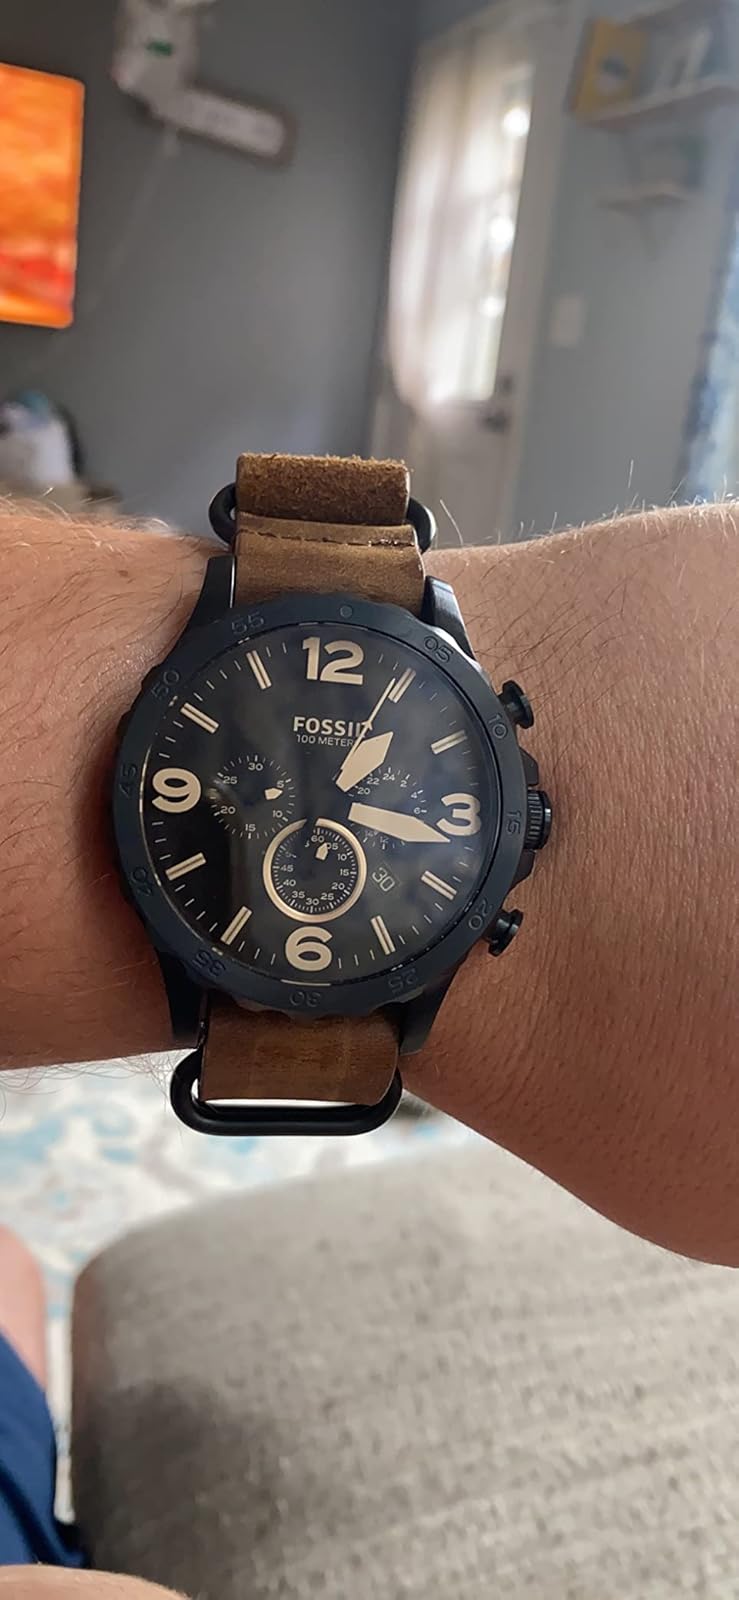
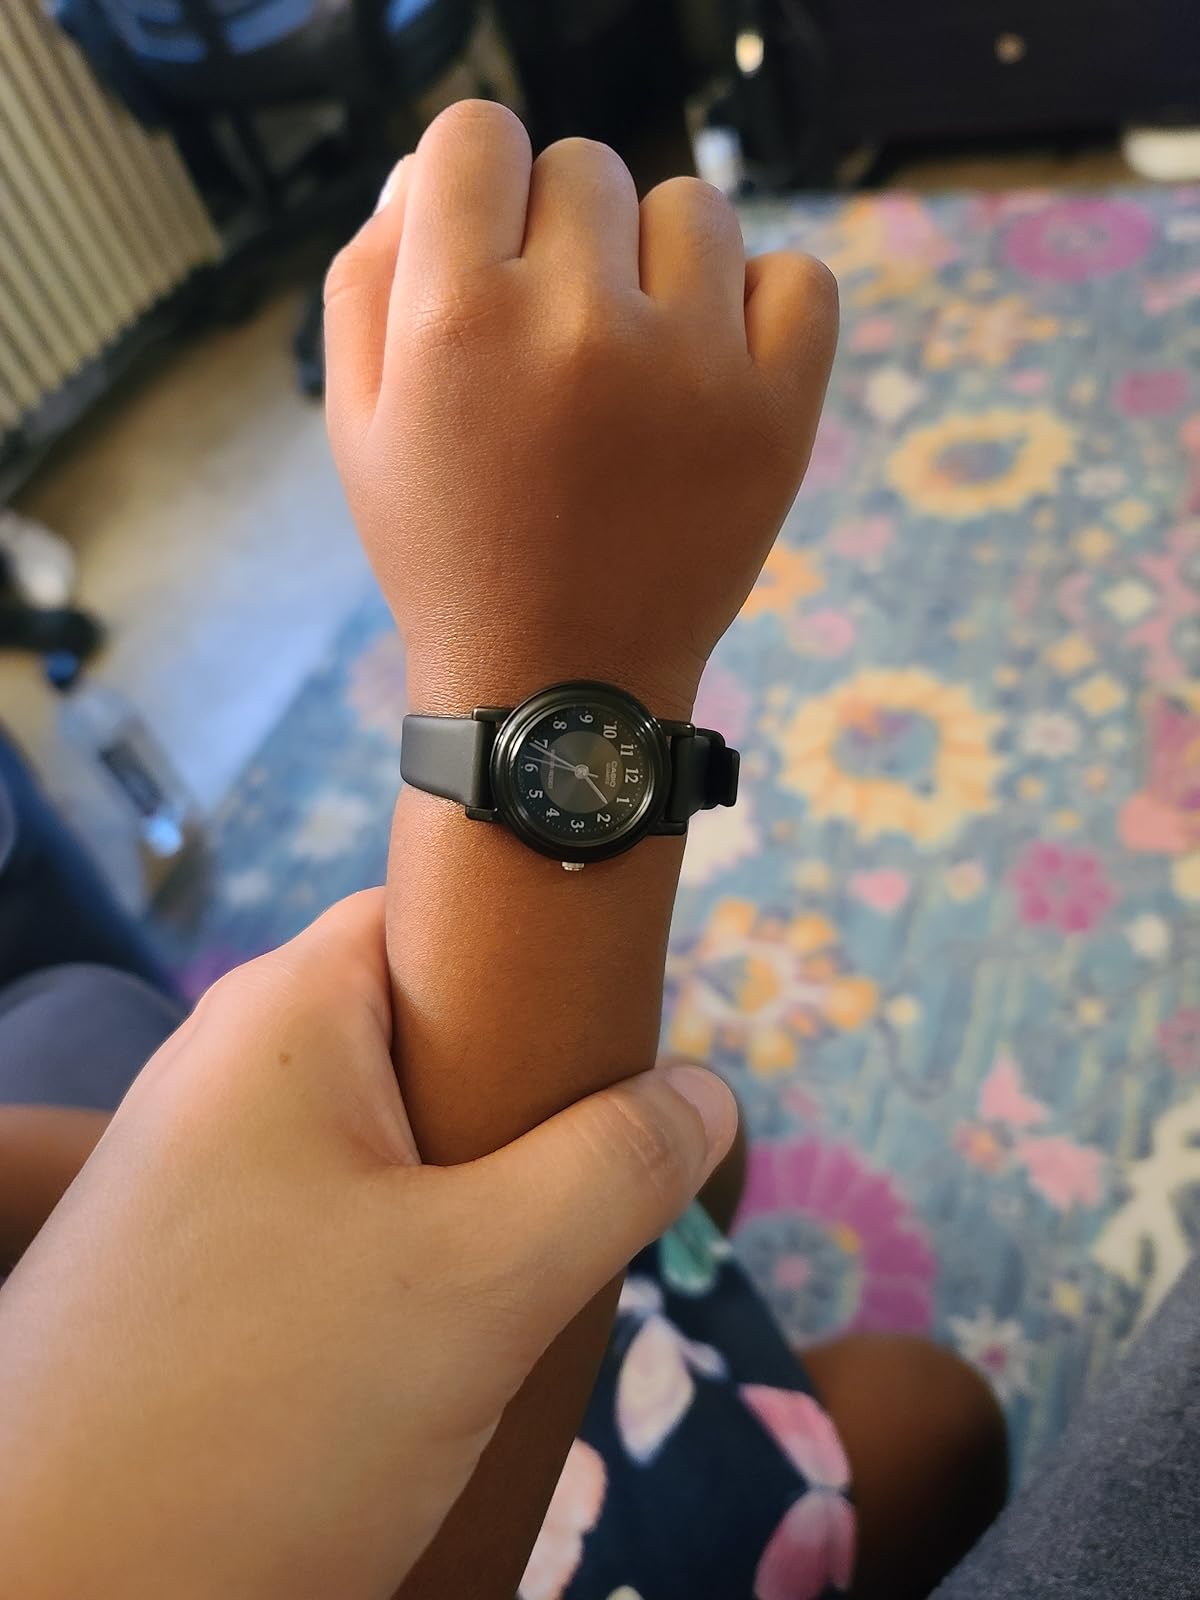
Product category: accessories_watch
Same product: no